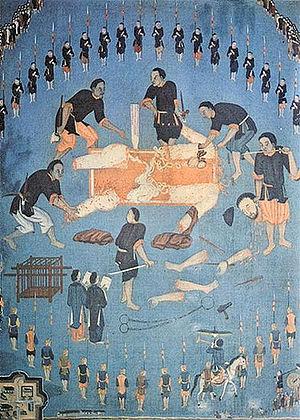
Théophane ou Jean-Théophane Vénard, né le 21 novembre 1829 à Saint-Loup-sur-Thouet et mort le 2 février 1861 à Hanoï, est un prêtre des Missions étrangères de Paris. Missionnaire au Tonkin, il y est condamné à mort et exécuté. Il est par la suite déclaré bienheureux, puis saint, par l'Église catholique.
Jean-Charles Cornay est un missionnaire et martyr.